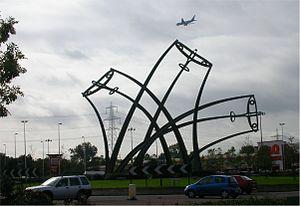
Tim Tolkien est un sculpteur britannique né en septembre 1962. Il est le petit-neveu de l'écrivain J. R. R. Tolkien.